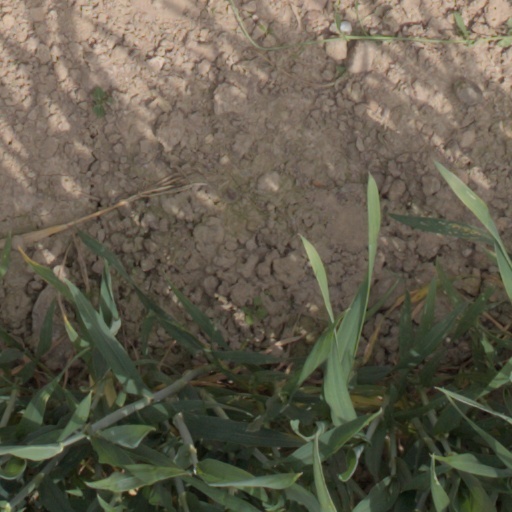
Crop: wheat